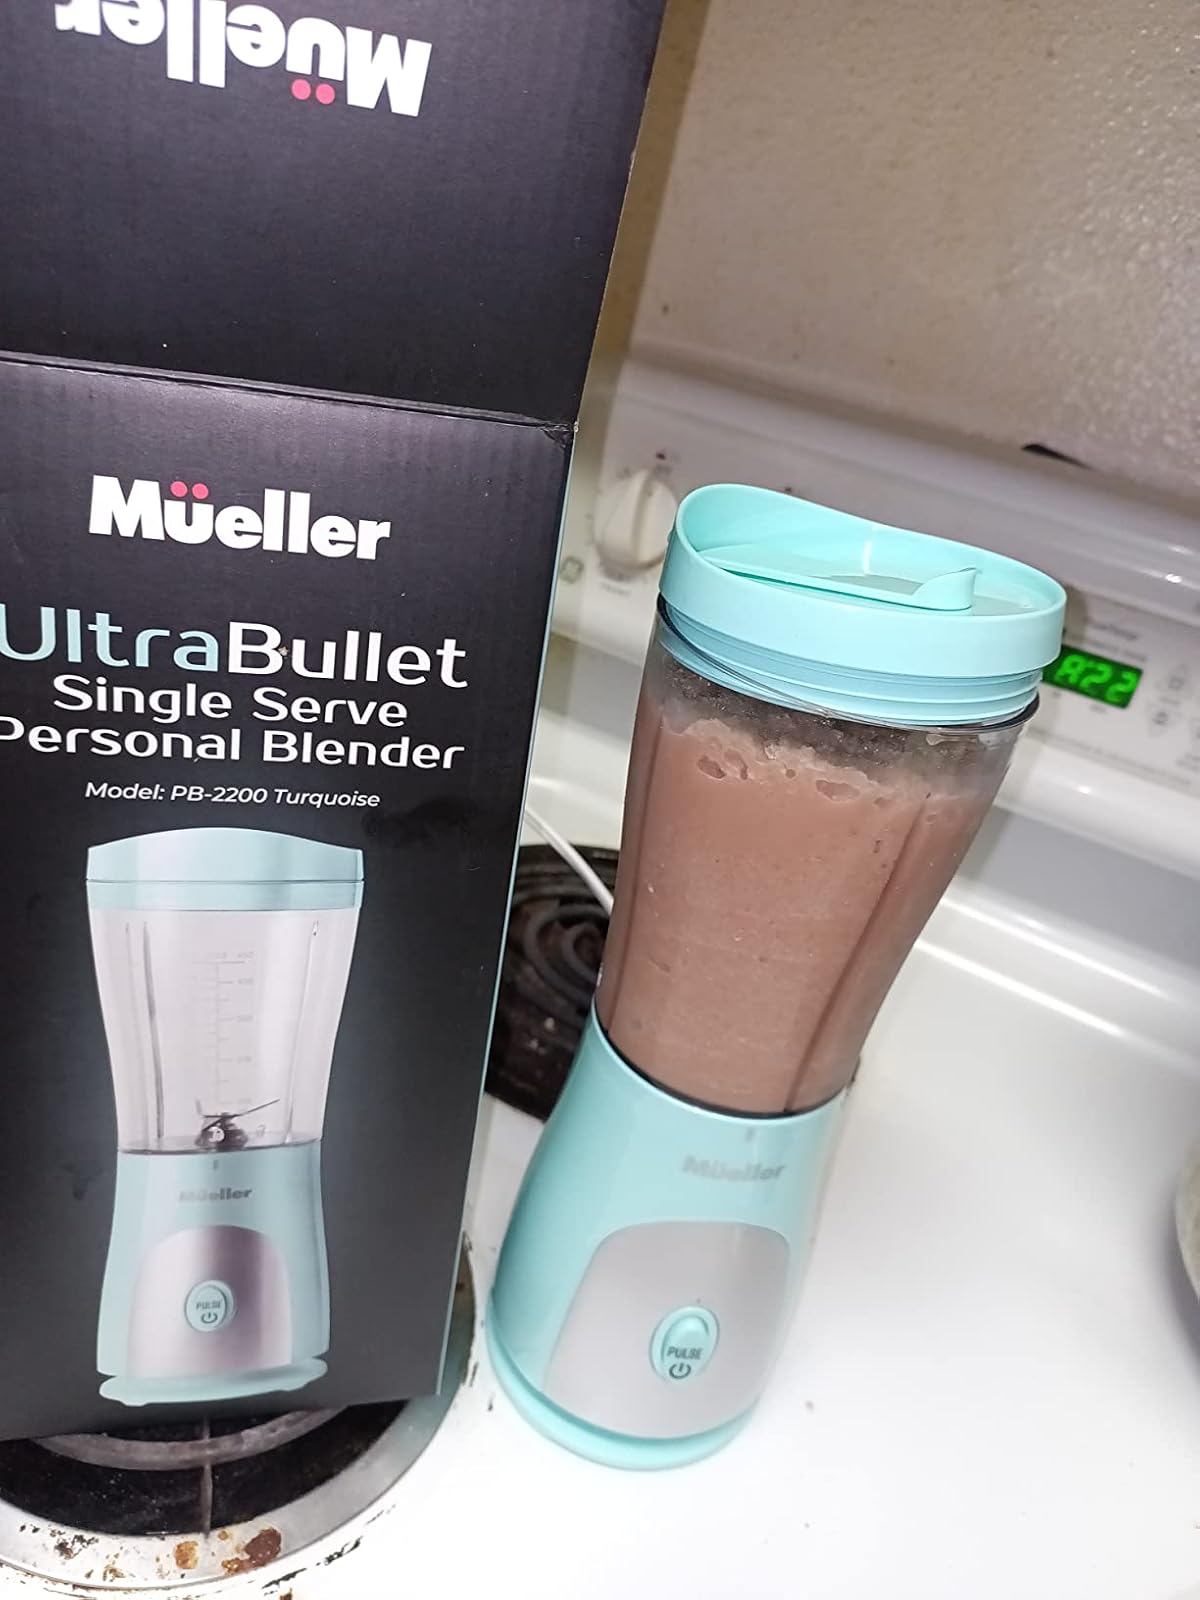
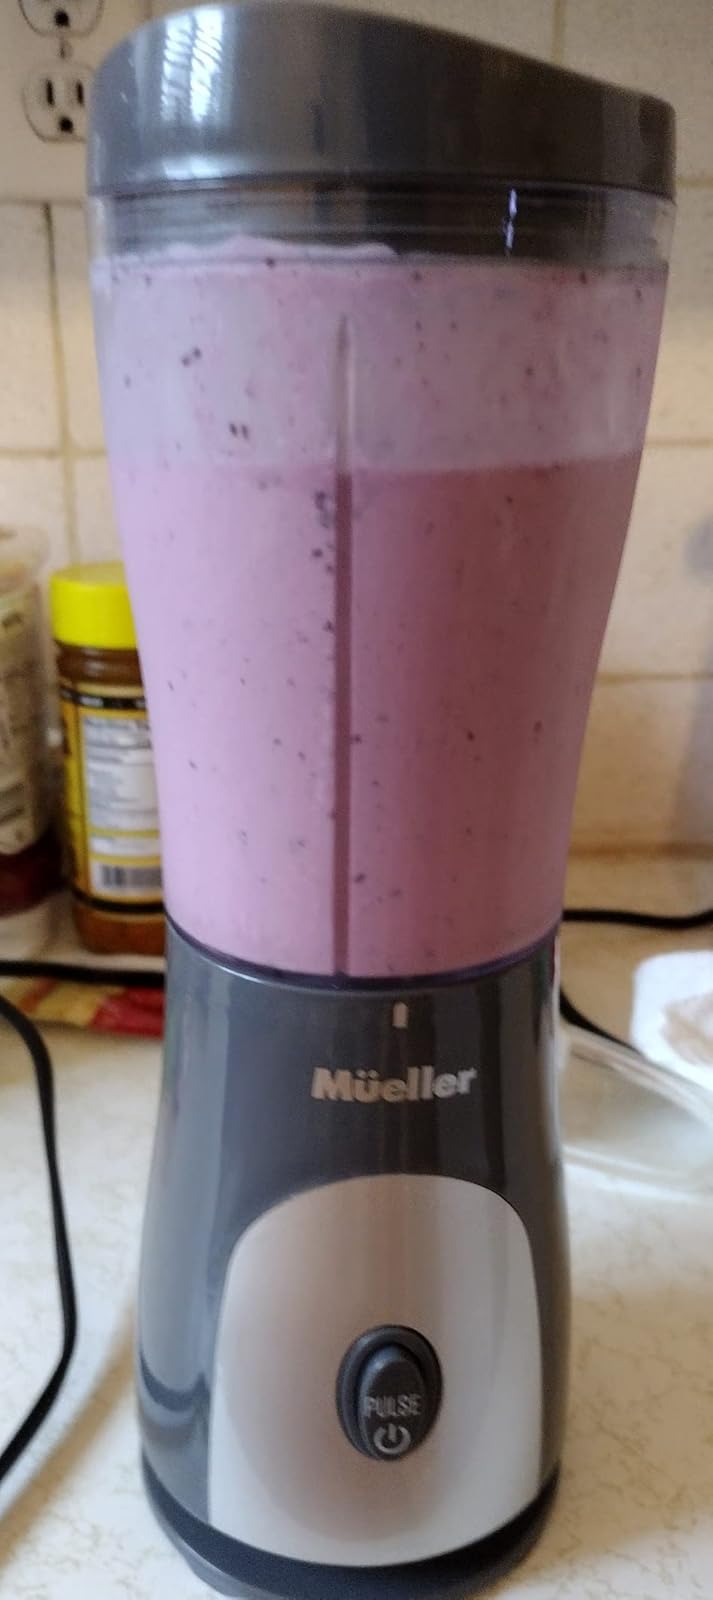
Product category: items_blender
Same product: no